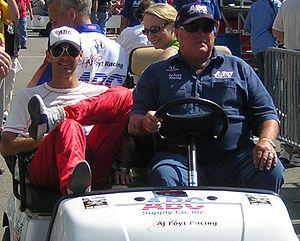
Darren Manning né le 30 avril 1975 à Yorkshire est un pilote automobile anglais.